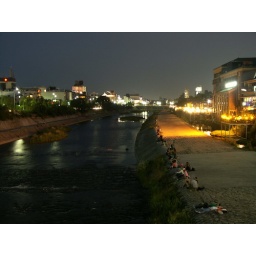
view from the bridge on Sanjo over Kamo river to south towards Shijo